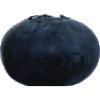
Label: blueberry